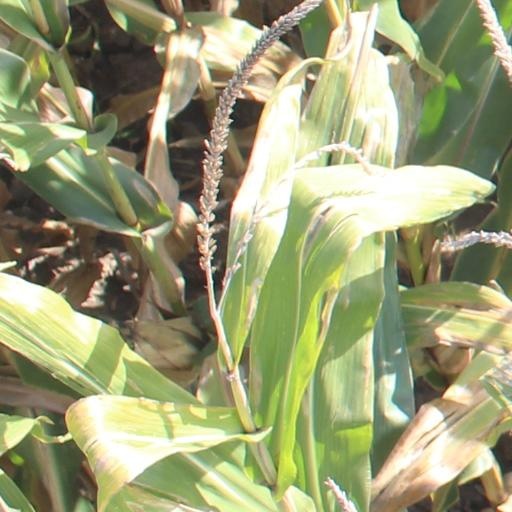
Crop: maize; corn